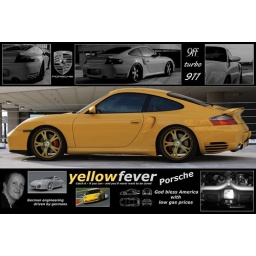
I took pictures of my car in our company parking house and composed a poster.